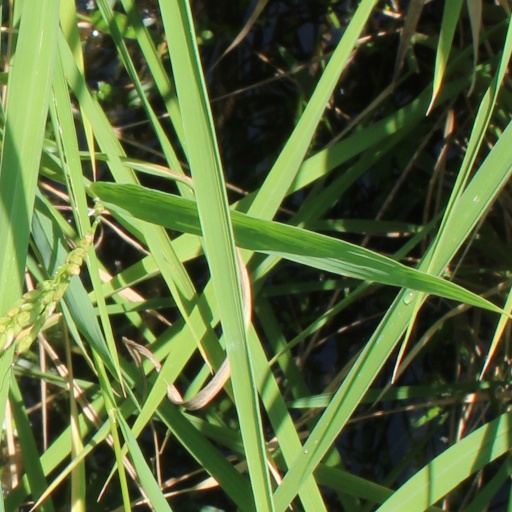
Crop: rice